Sexual practices between women

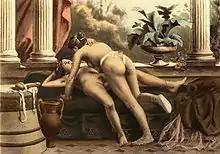
Late 19th-century painting by Édouard-Henri Avril showing the use of a strap-on dildo

In 1953, Alfred Kinsey's "Sexual Behavior in the Human Female" documented that, over the previous five years of sexual activity, 78% of women had orgasms in 60% to 100% of sexual encounters with other women, compared with 55% for heterosexual sex. Kinsey attributed this difference to female partners knowing more about women's sexuality and how to optimize women's sexual satisfaction than male partners do. Similarly, studies by several scholars, including Masters and Johnson, concluded that lesbian sexual behaviors more often have qualities associated with sexual satisfaction than their heterosexual counterparts, or that female partners are more likely to emphasize the emotional aspects of lovemaking. Masters and Johnson's 1979 study on lesbian sexual practices concluded that lesbian sexual encounters include more full-body sexual contact, rather than genital-focused contact, less preoccupation or anxiety about achieving orgasm, more sexual assertiveness and communication about sexual needs, longer lasting sexual encounters and greater satisfaction with the overall quality of one's sexual life.